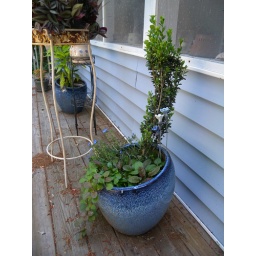
Ilex and ajuga in blue pot